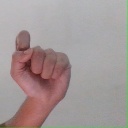
अक्षर: घ